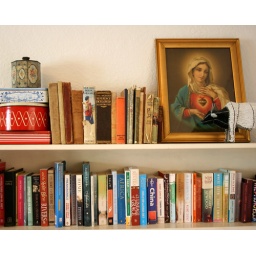
book shelf in lounge